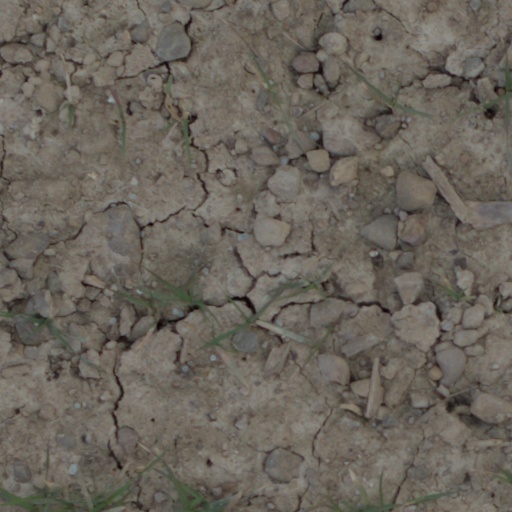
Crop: wheat